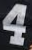
Number: 4